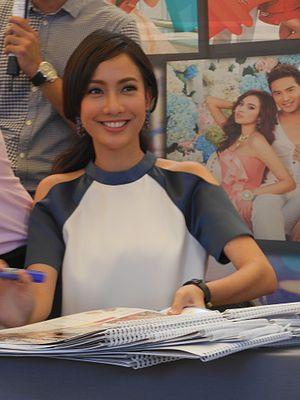
Natapohn Tameeruks, surnommée Taewaew, née le 6 février 1989 à Bangkok, est une actrice thaïlandaise et mannequin thaïlandais.